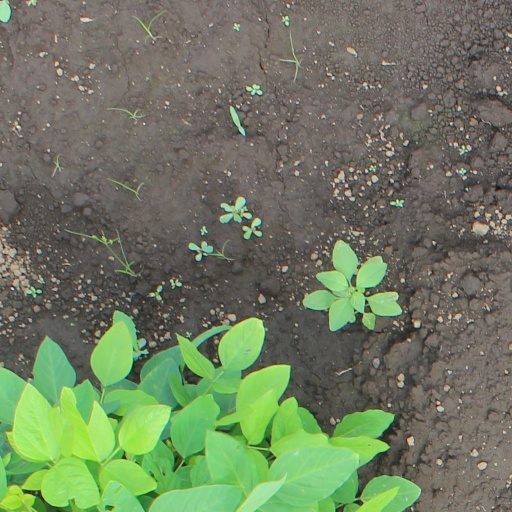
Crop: soybean